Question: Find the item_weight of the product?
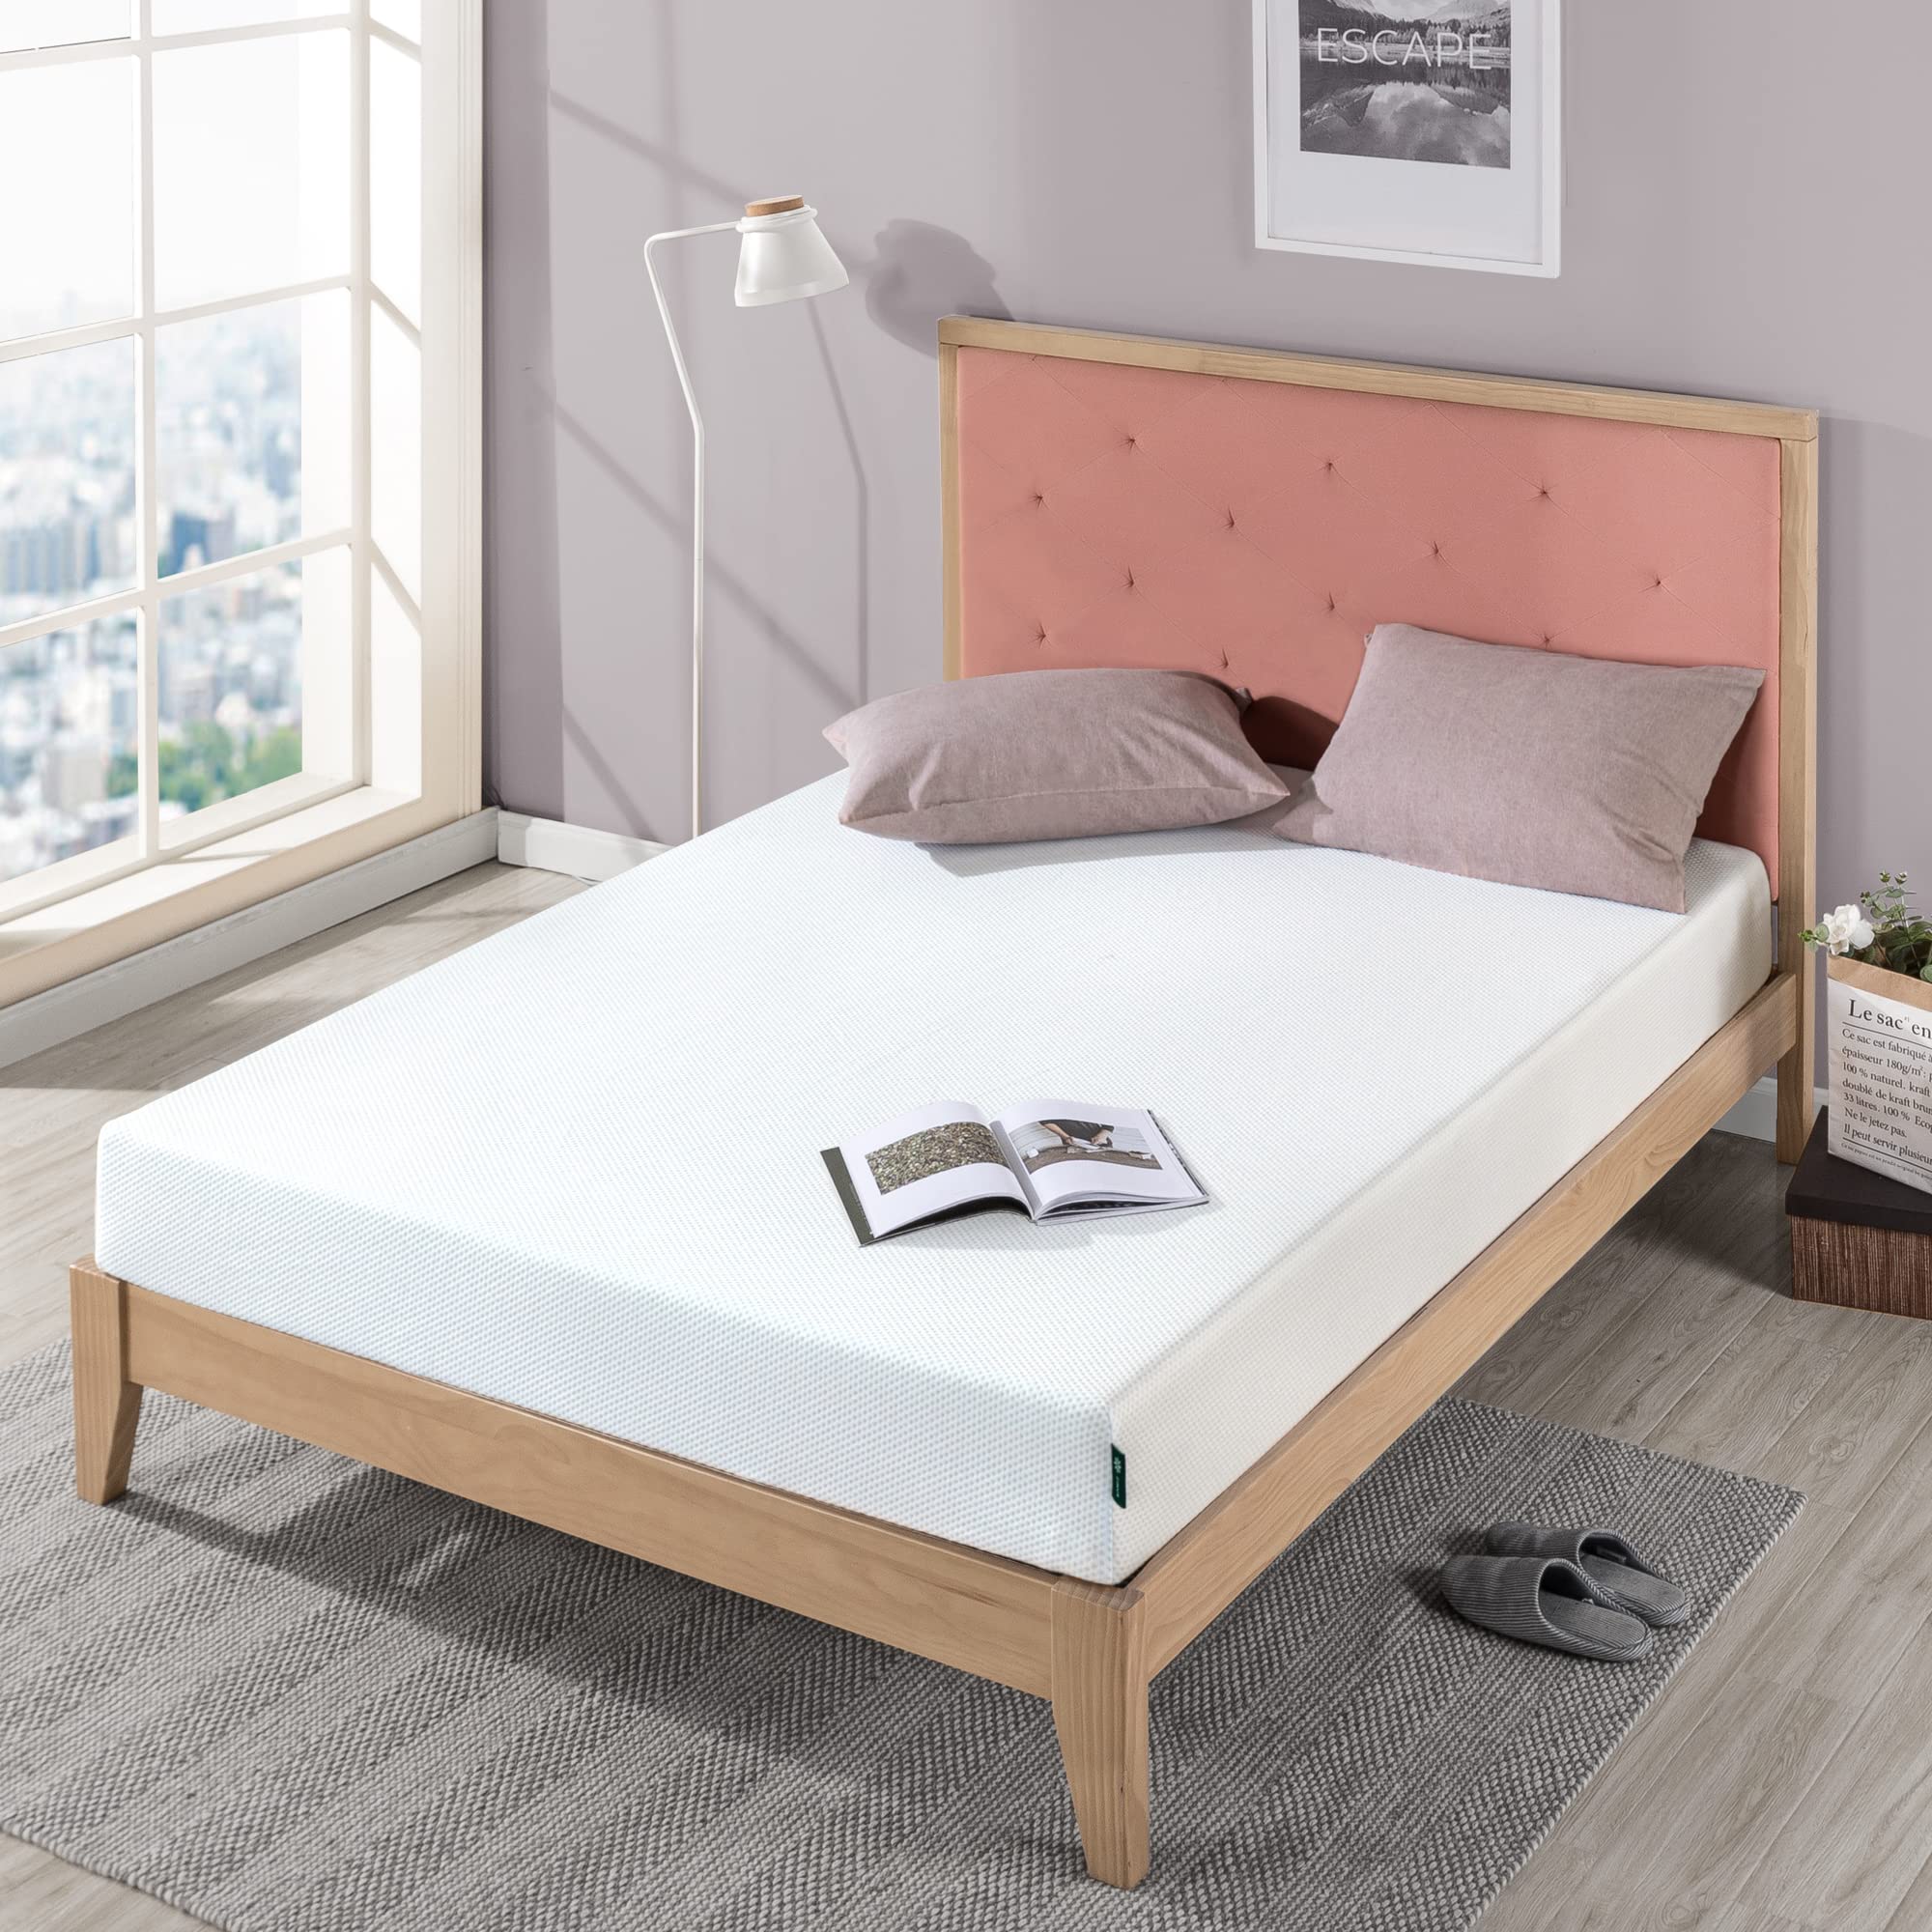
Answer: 180.0 gram